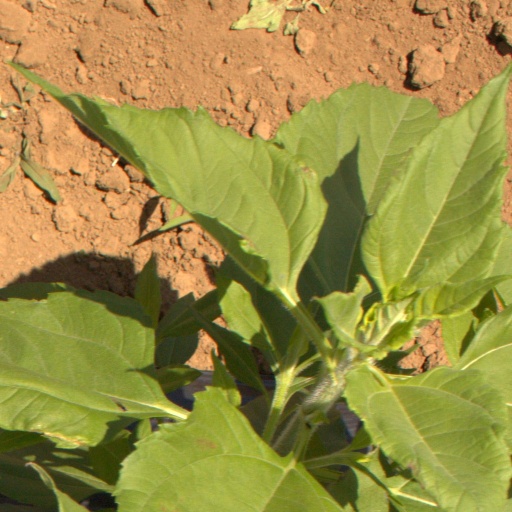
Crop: Jerusalem artichoke